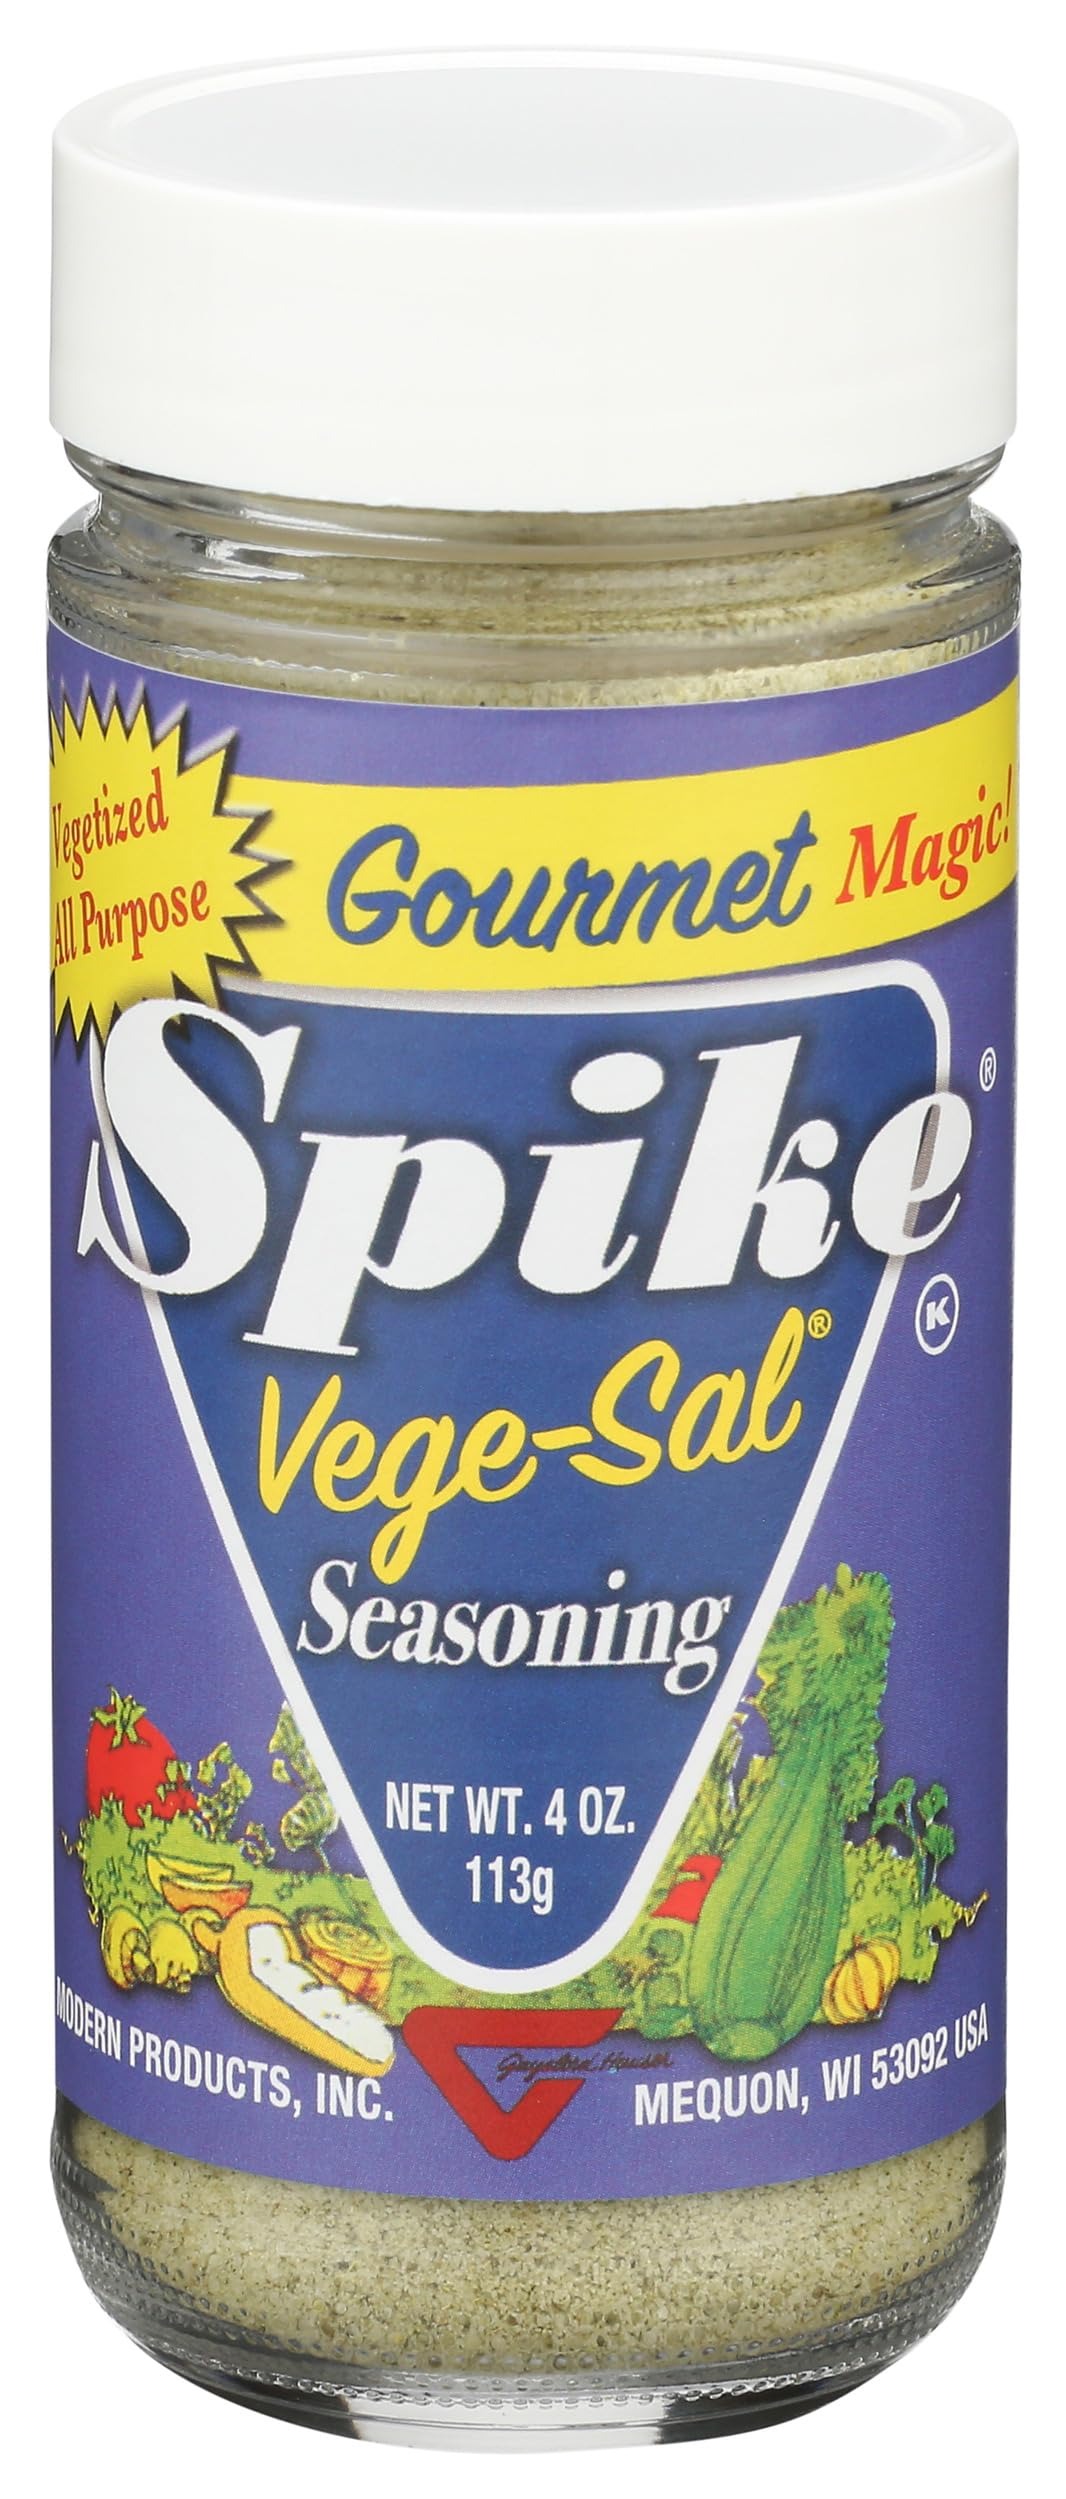
Item Name: Modern Products Spike Vege-Sal Magic! -- 4 oz
Bullet Point 1: Add a healthy dose of flavor with Spike Vege-Sal Magic! Spike Vege-Sal Magic! is the seasoning sensation originally created in the Italian kitchens of internationally acclaimed gourmet nutritionist Gayelord Hauser
Bullet Point 2: Modern Products
Value: 4.0
Unit: Ounce

Price: 7.6